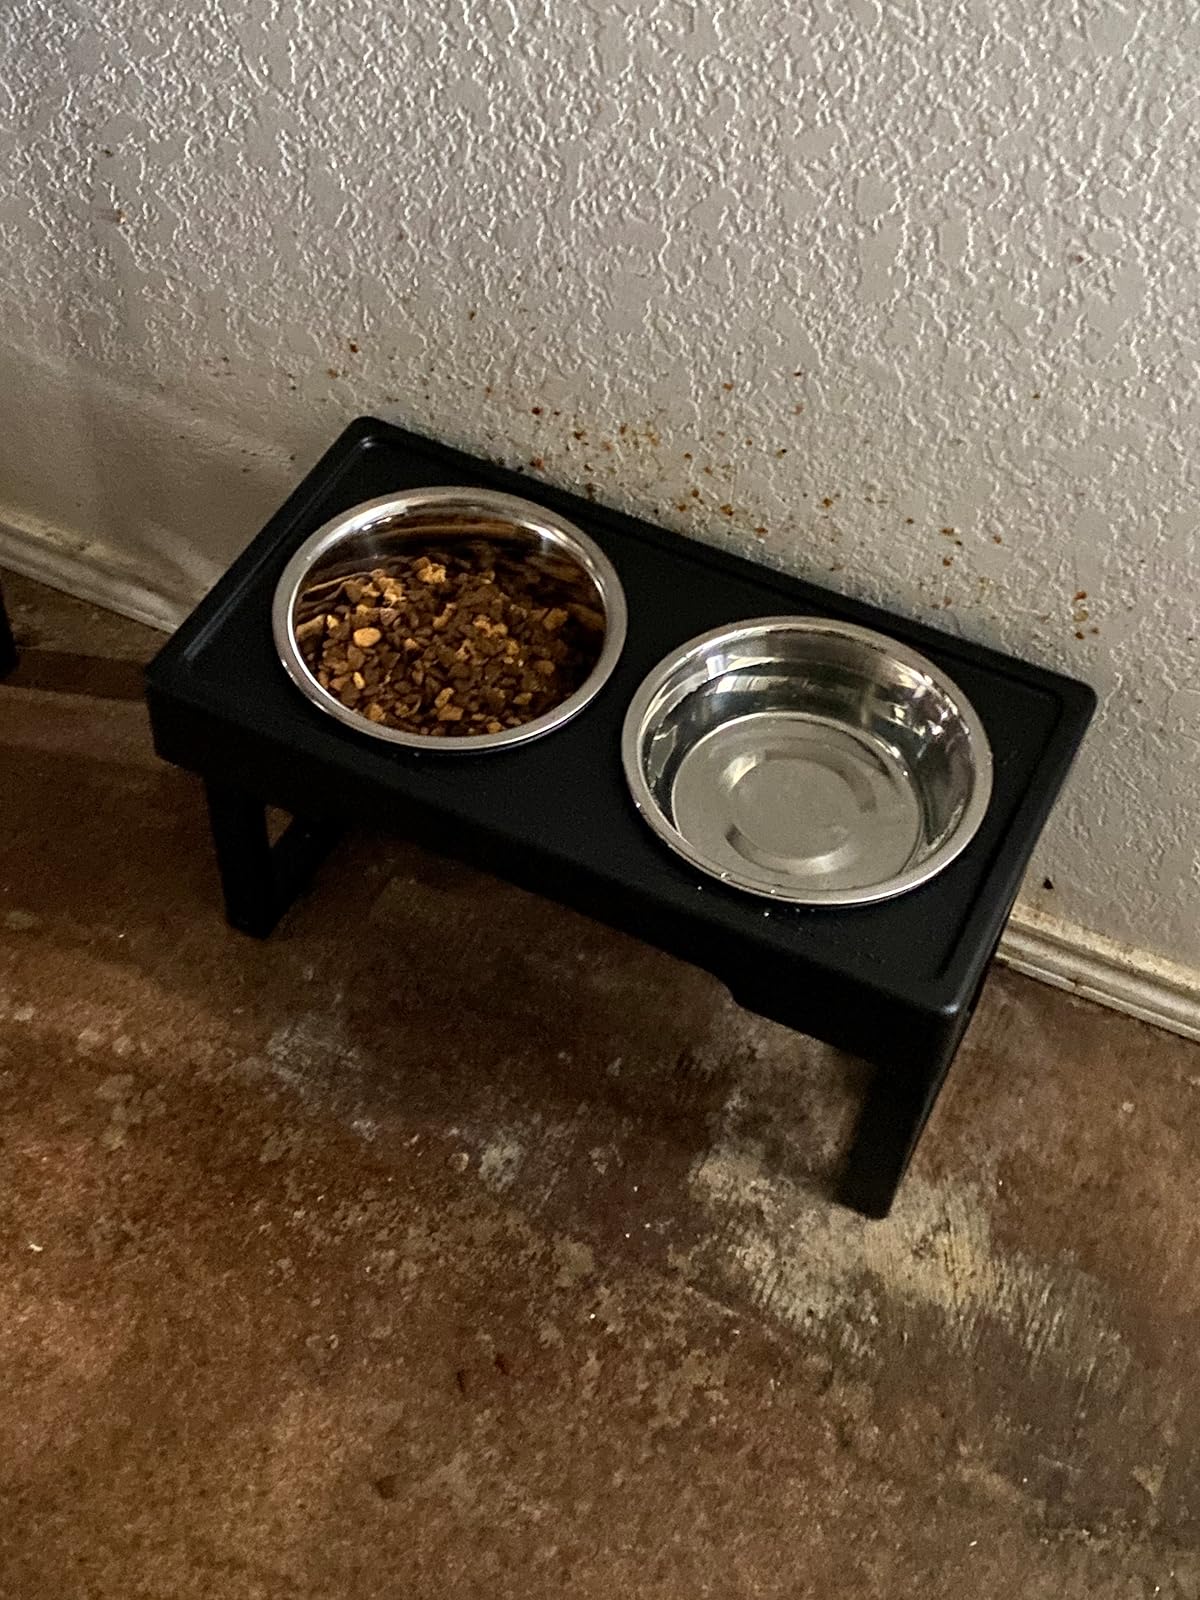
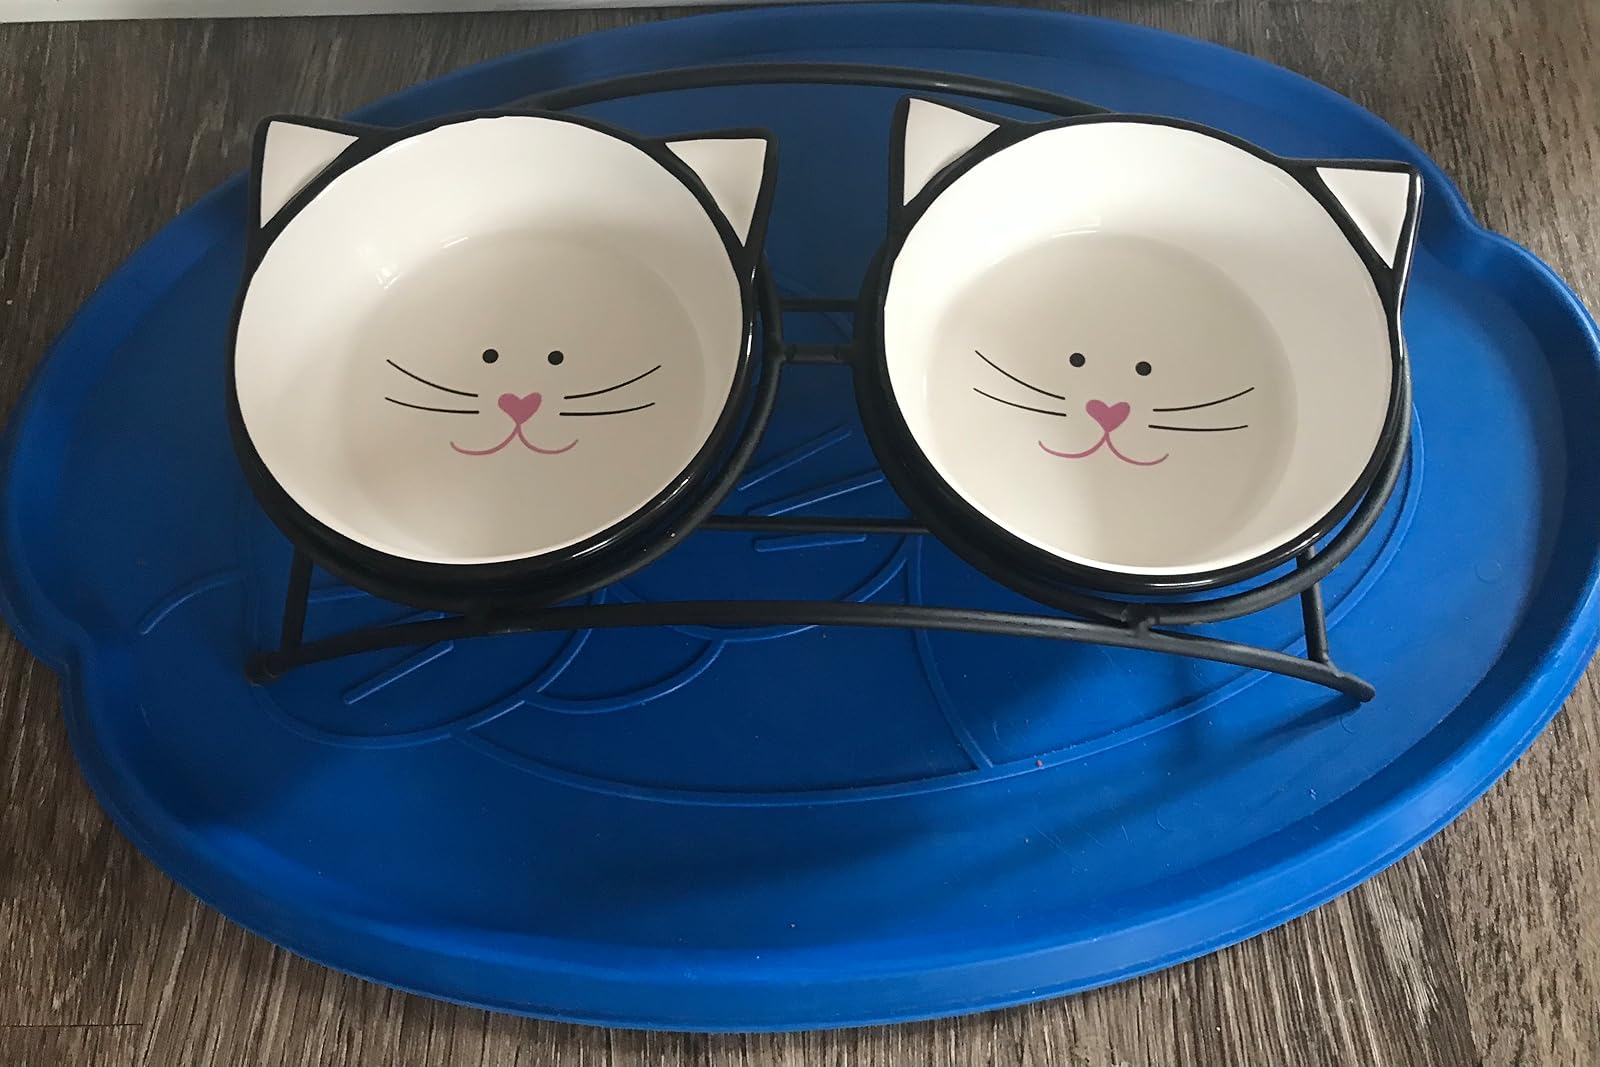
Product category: items_bowl
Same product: no